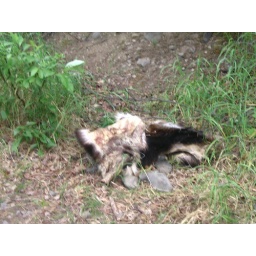
animal skin (there was a bear in the area)